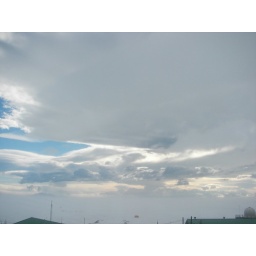
View from my office window in Crary Lab.